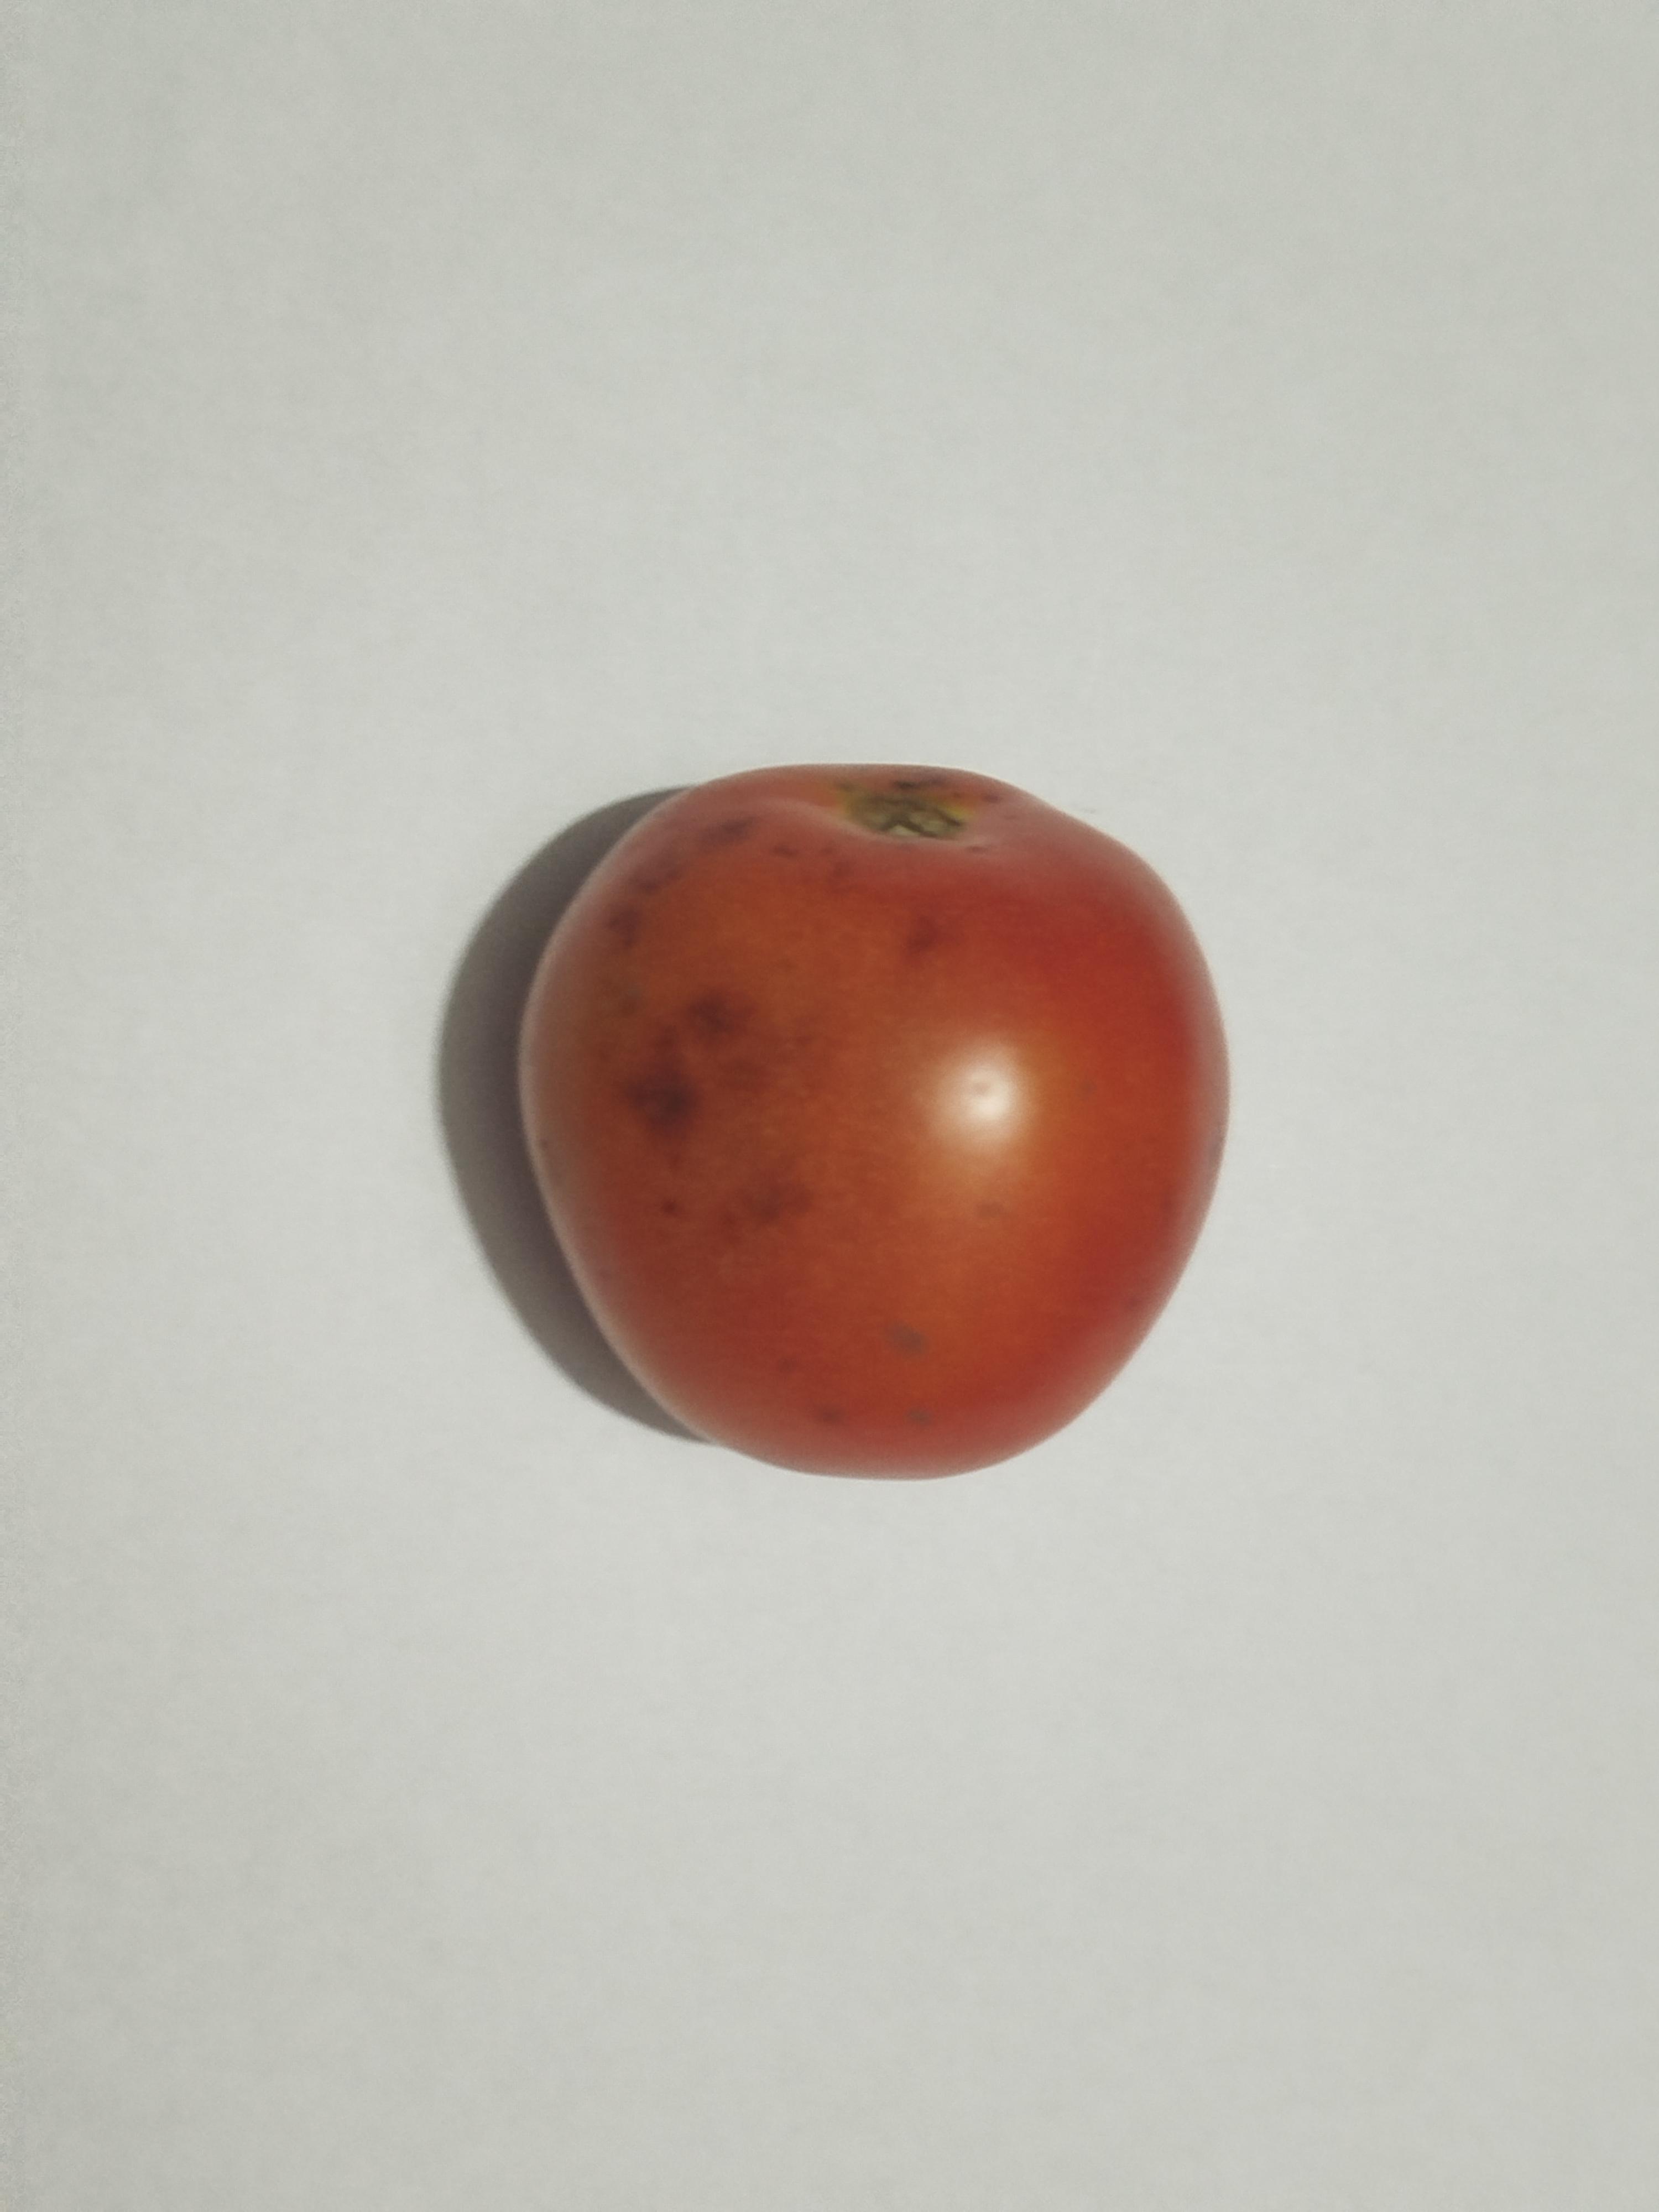
Label: Tomato